Narciso Heredia, Count of Ofalia

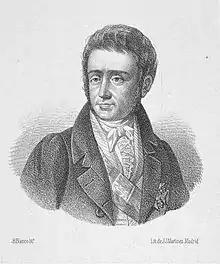

Narciso Fernández de Heredia y Begines de los Ríos, "iure uxoris" Count of Ofalia, 2nd Count of Heredia-Spínola, 1st Marquess of Heredia, GE (1775–1847) was a Spanish nobleman, politician and diplomat who served as Prime Minister of Spain and as Minister of State from 16 December 1837 to 6 September 1838, in the reign of Isabella II.